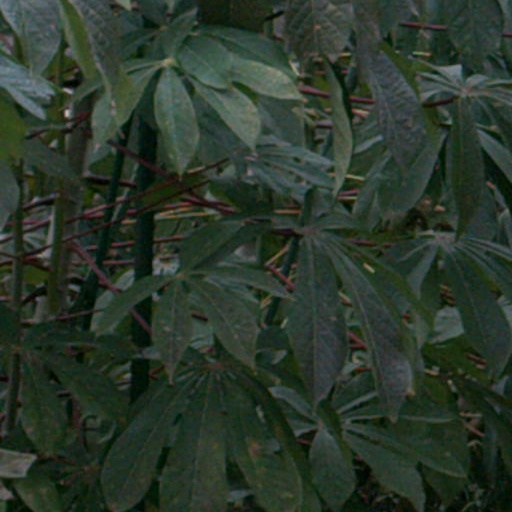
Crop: cassava